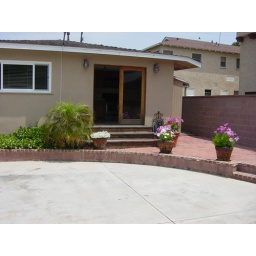
back yard standing in garage door looking at the kitchen doors